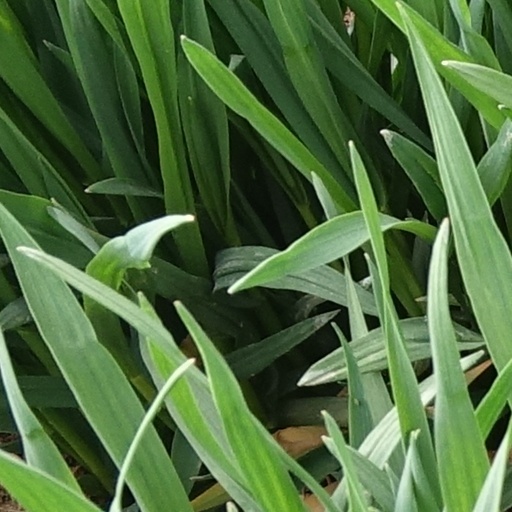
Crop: wheat